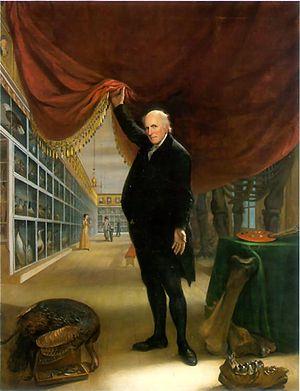
Charles Willson Peale est un peintre et un naturaliste américain, né le 15 avril 1741 à Chester et mort le 22 février 1827.